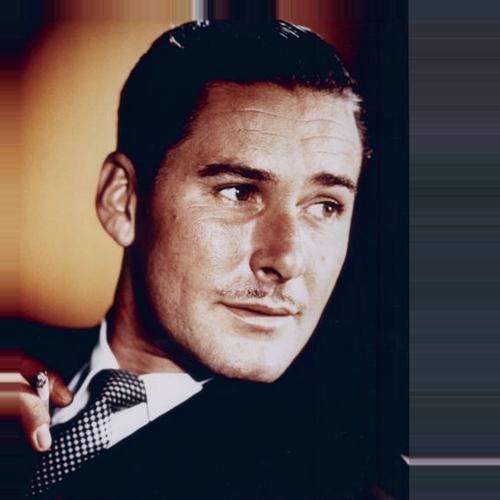
Age: 30